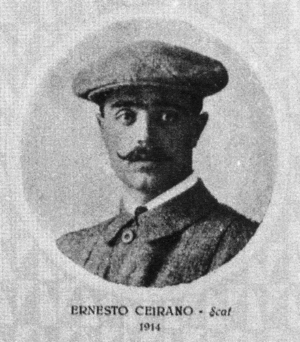
Giovanni "Ernesto" Ceirano, ou Giovanni Ceirano Jr., né en 1889 et décédé en 1956 à 67 ans, était un industriel et un pilote automobile italien.